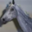
Label: horse